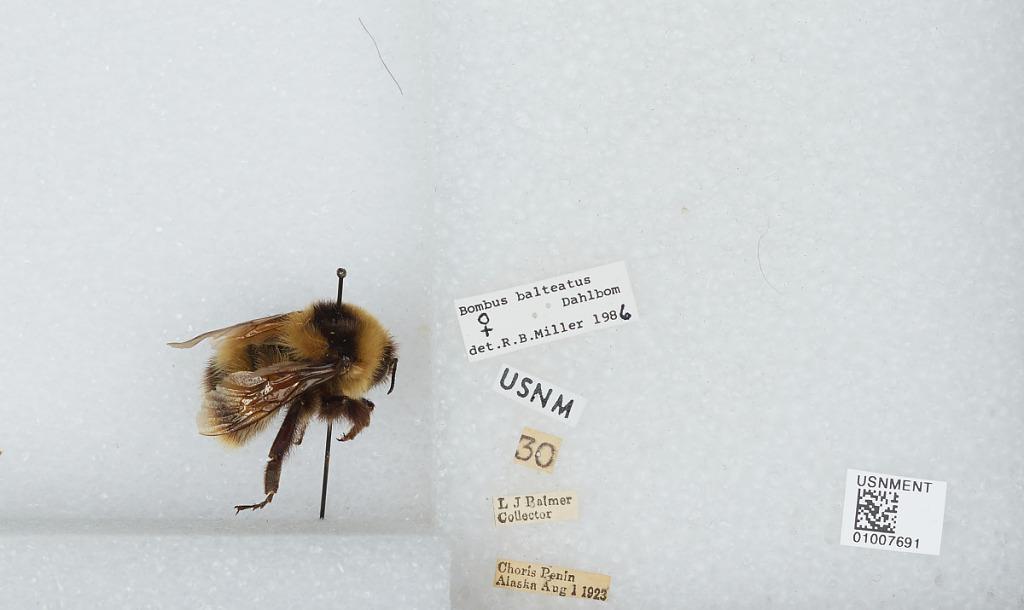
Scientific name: Bombus (Alpinobombus) balteatus Dahlbom
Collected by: L. Palmer
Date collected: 1923-8-1
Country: United States
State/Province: Alaska
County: Northwest Arctic
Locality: Choris Peninsula
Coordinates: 66.2847, -161.881
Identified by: Miller, R. B.